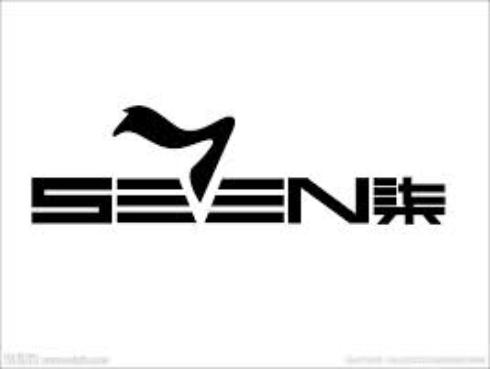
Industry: Clothes